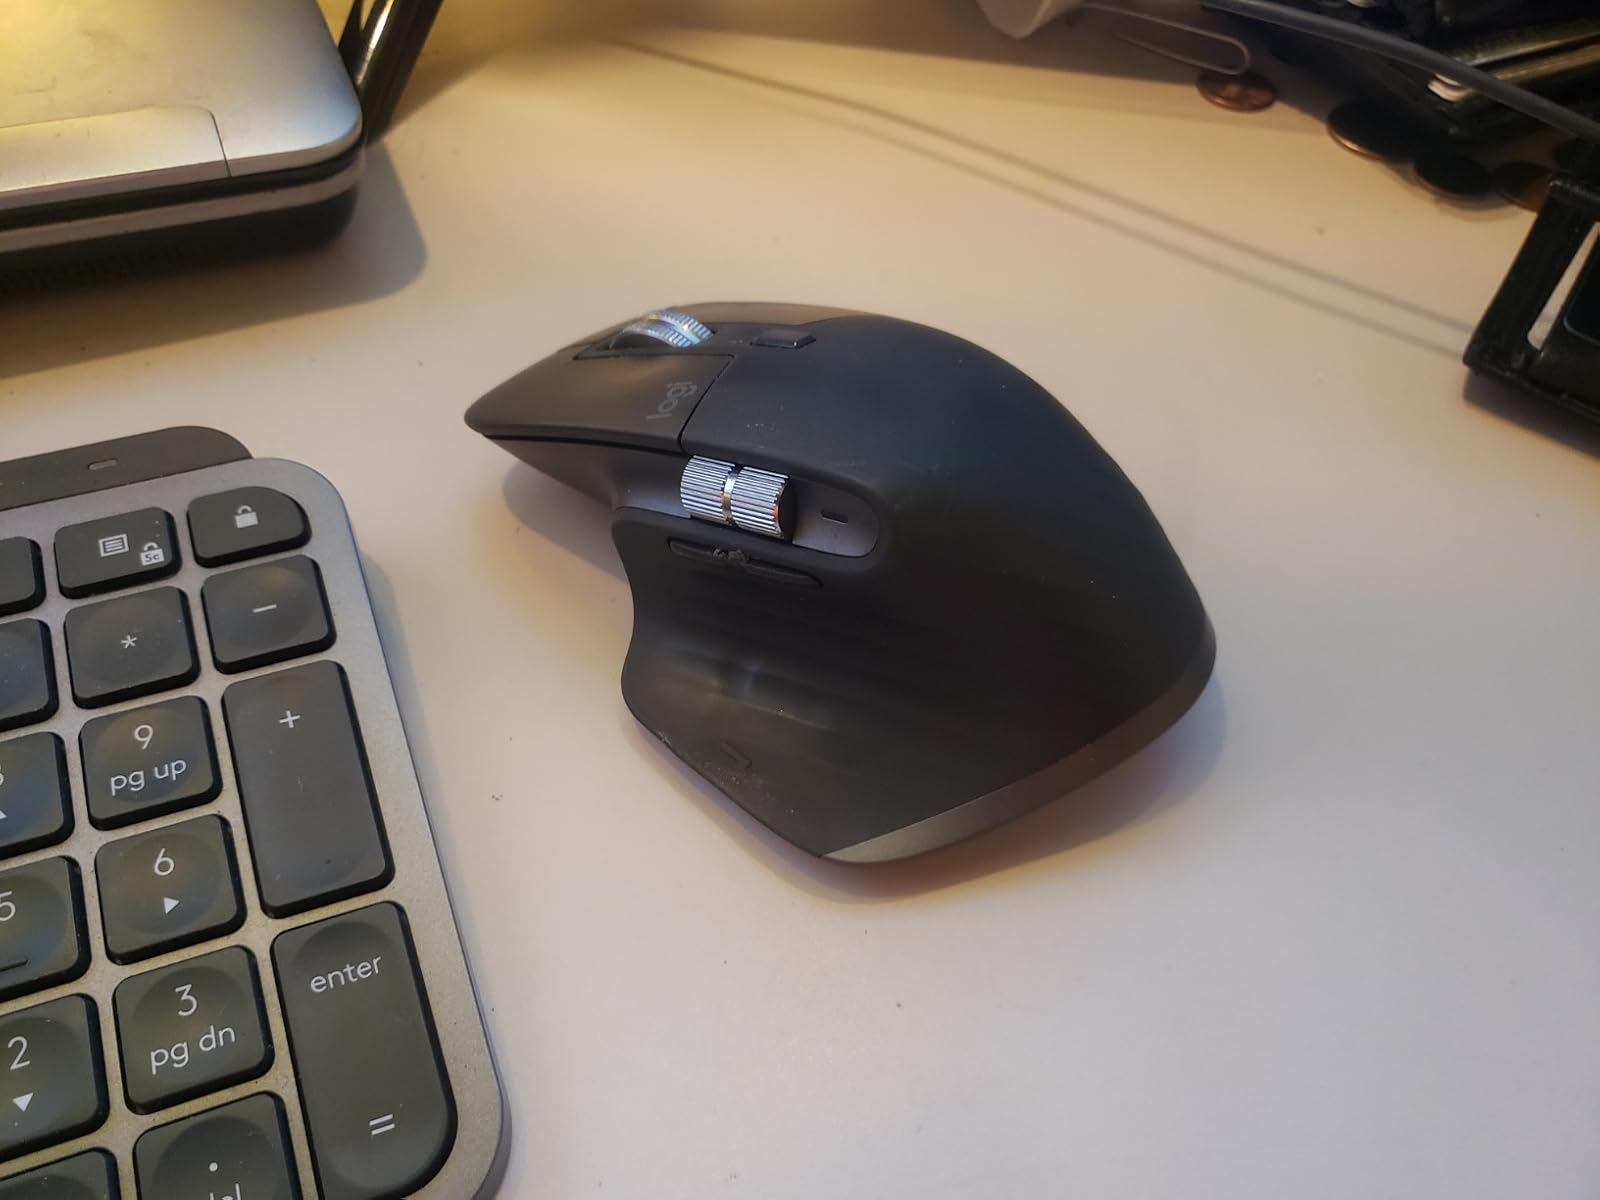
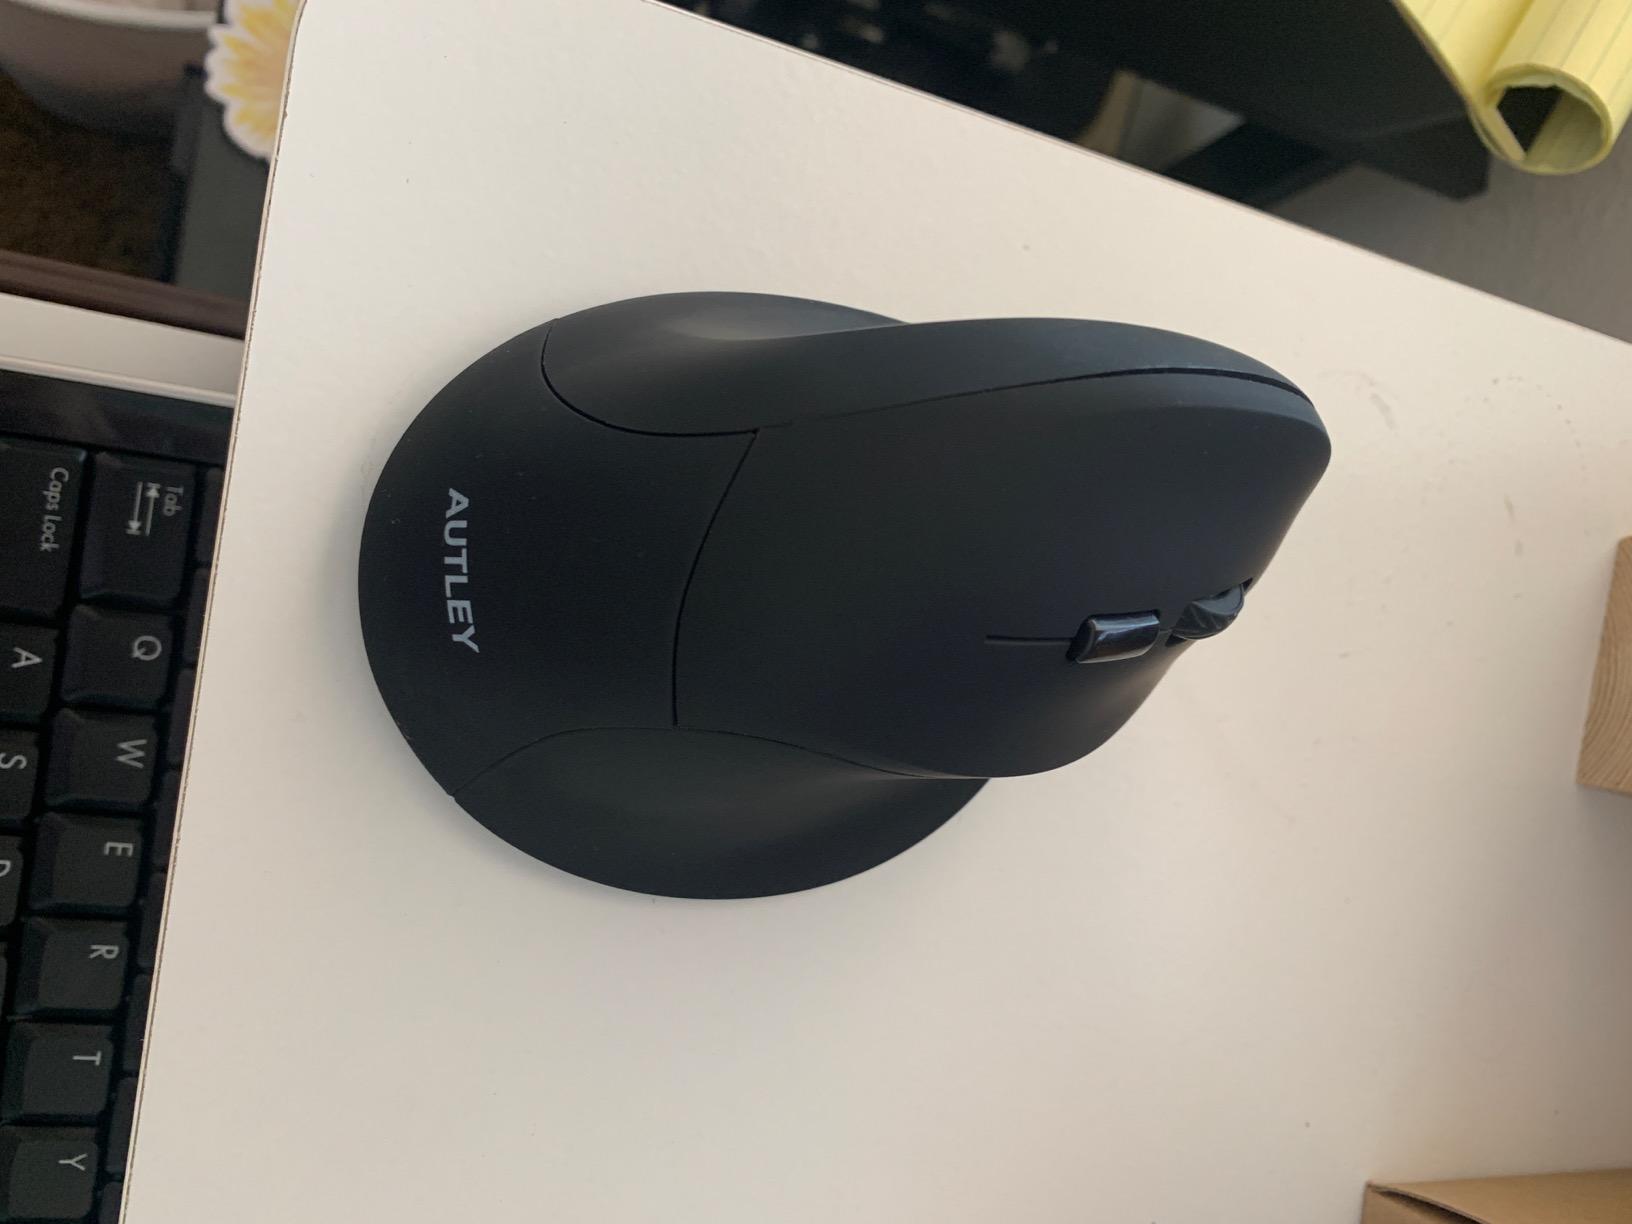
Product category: mouse
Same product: no